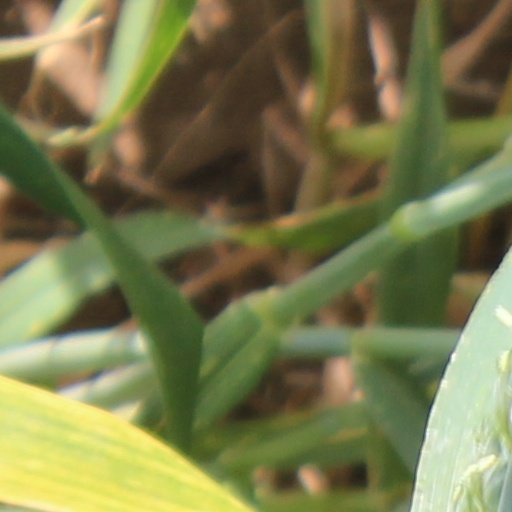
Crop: wheat